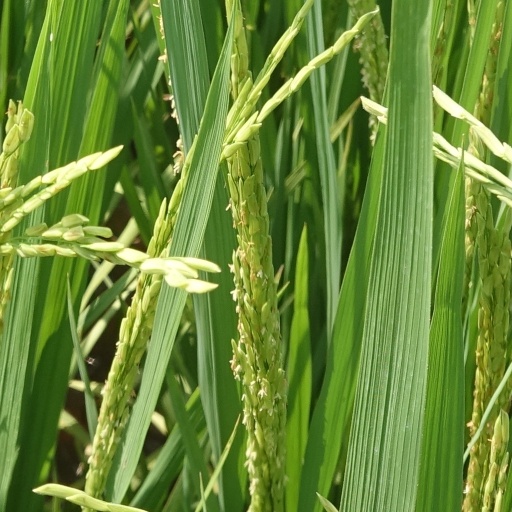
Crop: rice